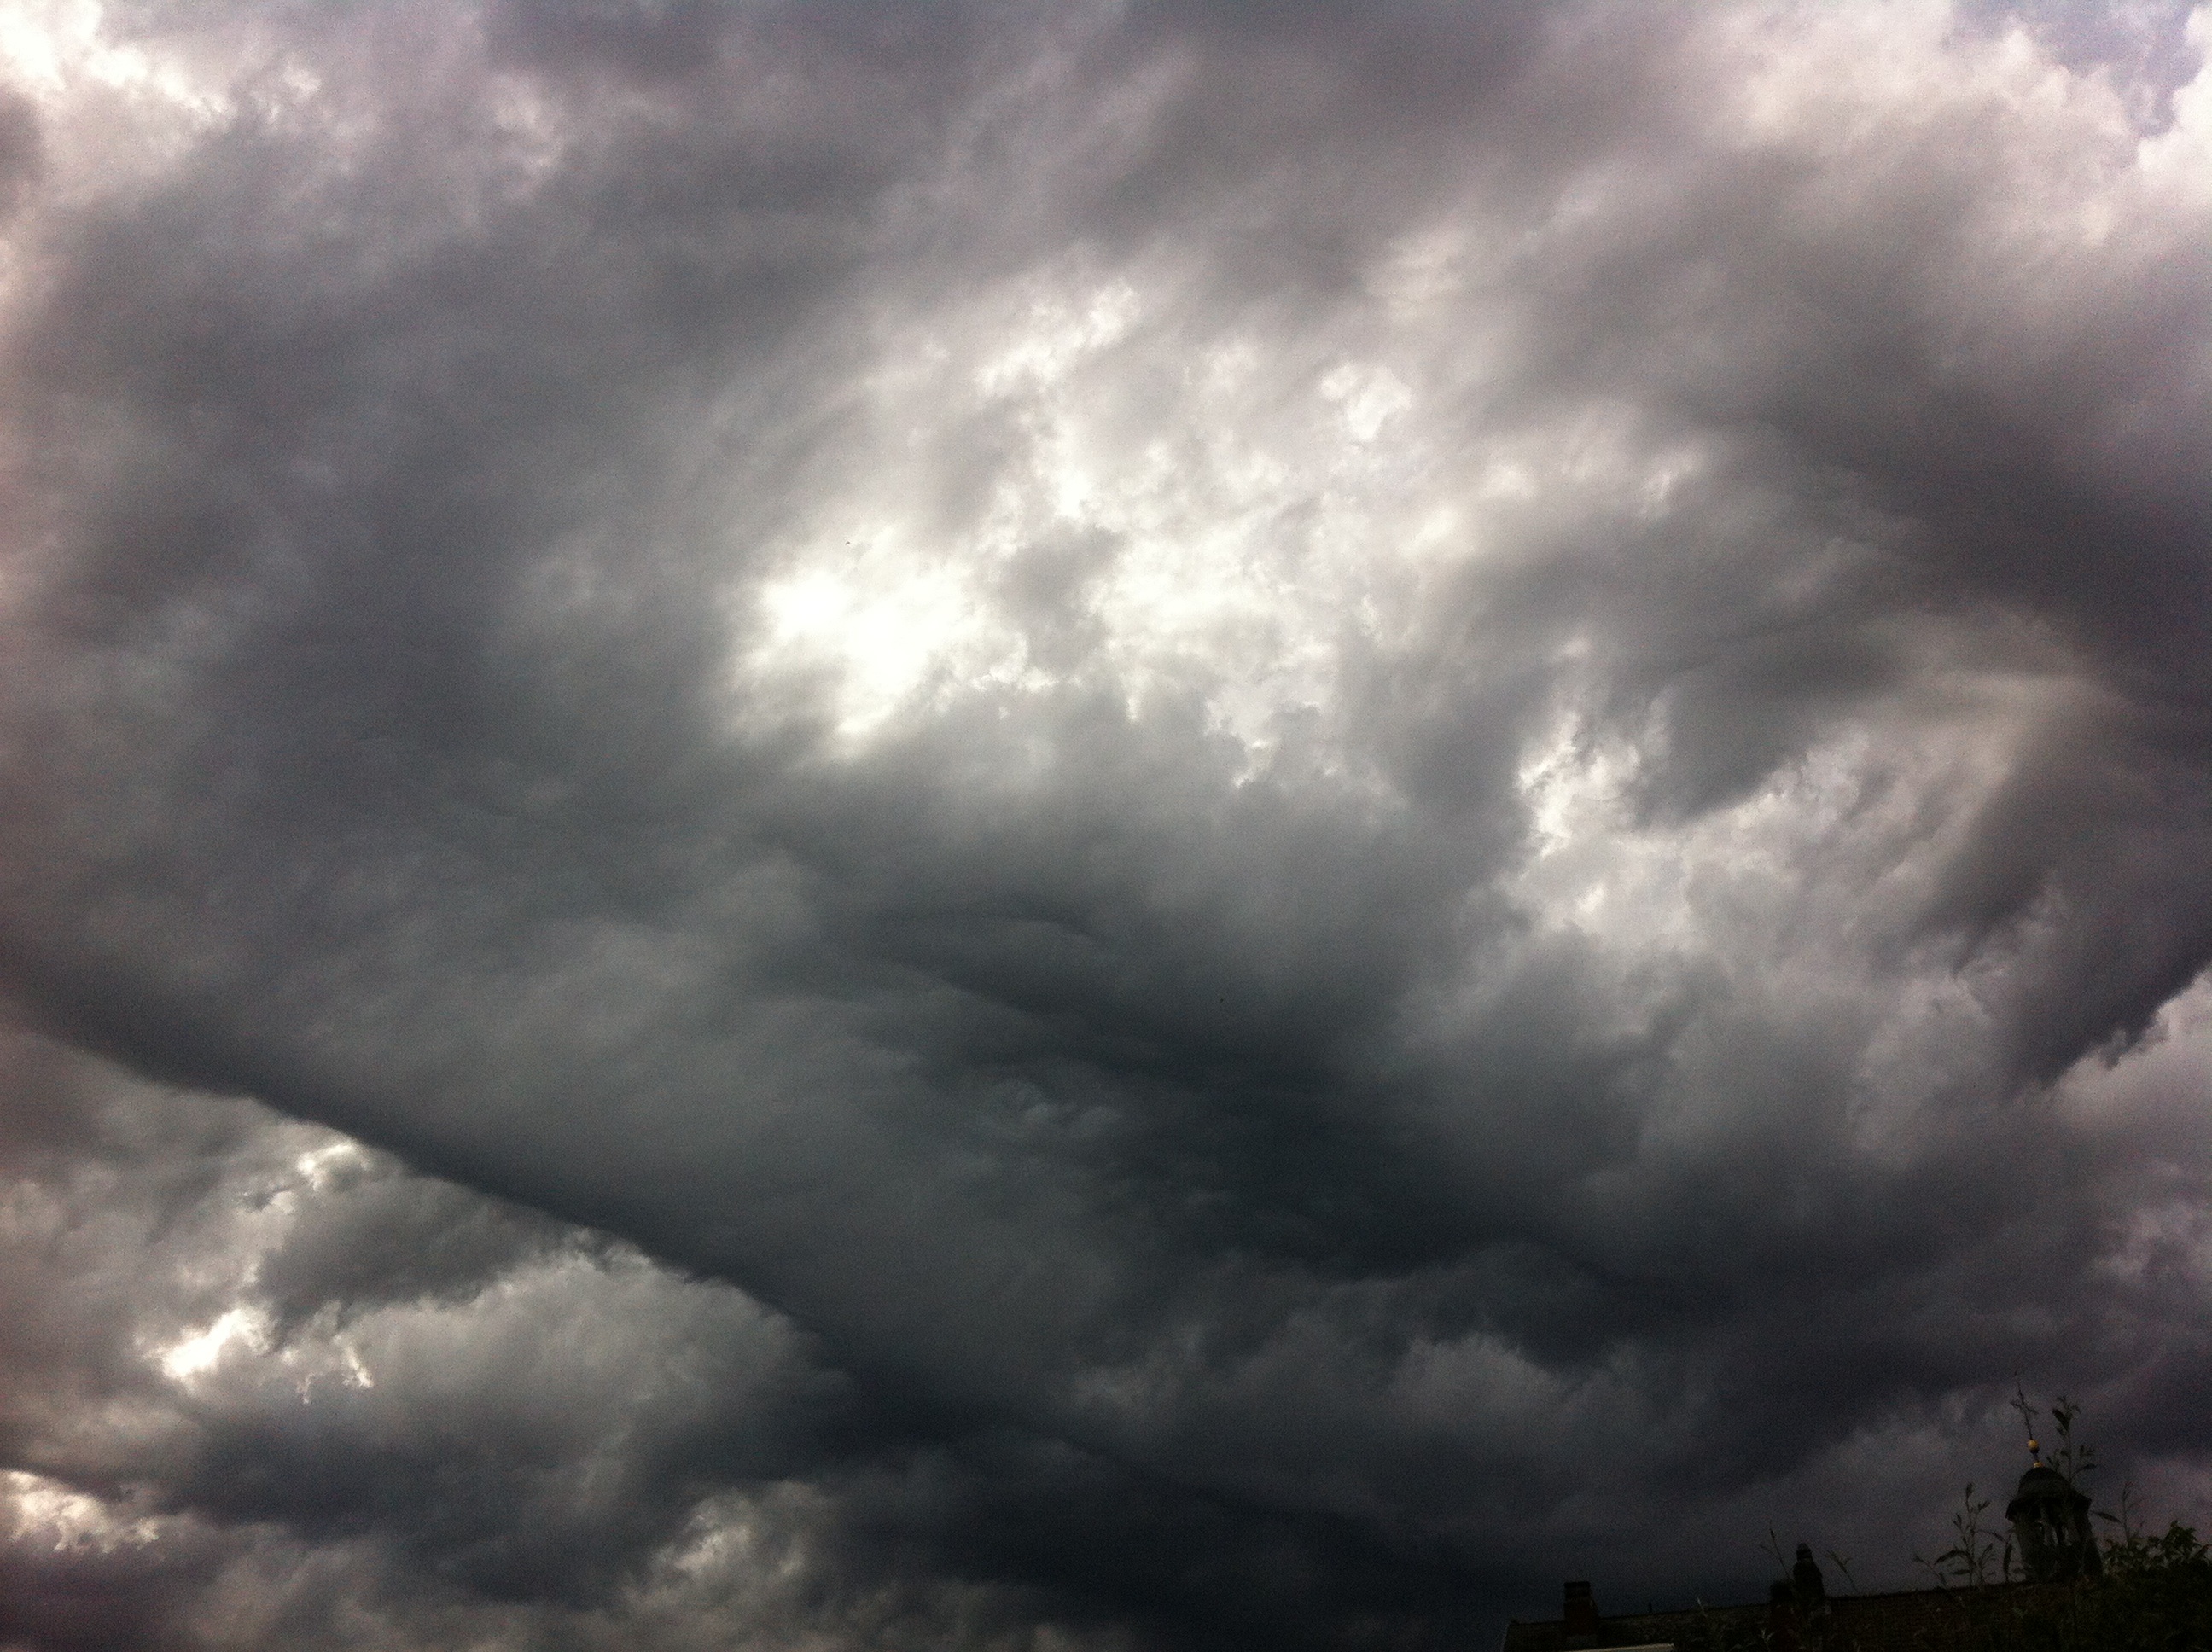
cloud, sky, air, atmosphere, weather, storm, cumulus, thunder, clouds, thunderstorm, phenomenon, imminent, meteorological phenomenon